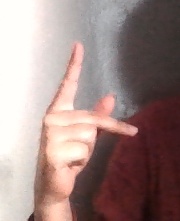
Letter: dha